Convict leasing

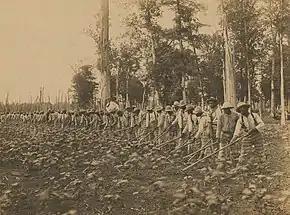
Laboring convicts at the Mississippi State Penitentiary at Parchman in 1911. When Mississippi ended convict leasing in 1906, all prisoners were sent to Parchman.

Northern states, such as New York, also participated in a form of convict leasing well before the Civil War. For example, the New York State prison at Auburn, Auburn Prison, began contracting out and leasing prison labor to companies in order to create a profit for the prison as early as 1823, with prison labor viewed as part of the infrastructure of capitalism. Although prison manufacturing was initially focused on manufacturing goods intended for use within the prison, such as uniforms and buckets, that practiced changed in 1821 when a prison warden, Elam Lynds, took over the prison and used prison labor to produce goods to sell on the market. Lynds' approach, deemed the Auburn system, of using prison labor for profit expanded across the North within the next fifteen years, to the south and west of the United States, and to other regions including Connecticut, Vermont, Massachusetts, New Hampshire, Maine, and Upper Canada. In the south and west of the United States the system disproportionately relied upon Black prisoners.